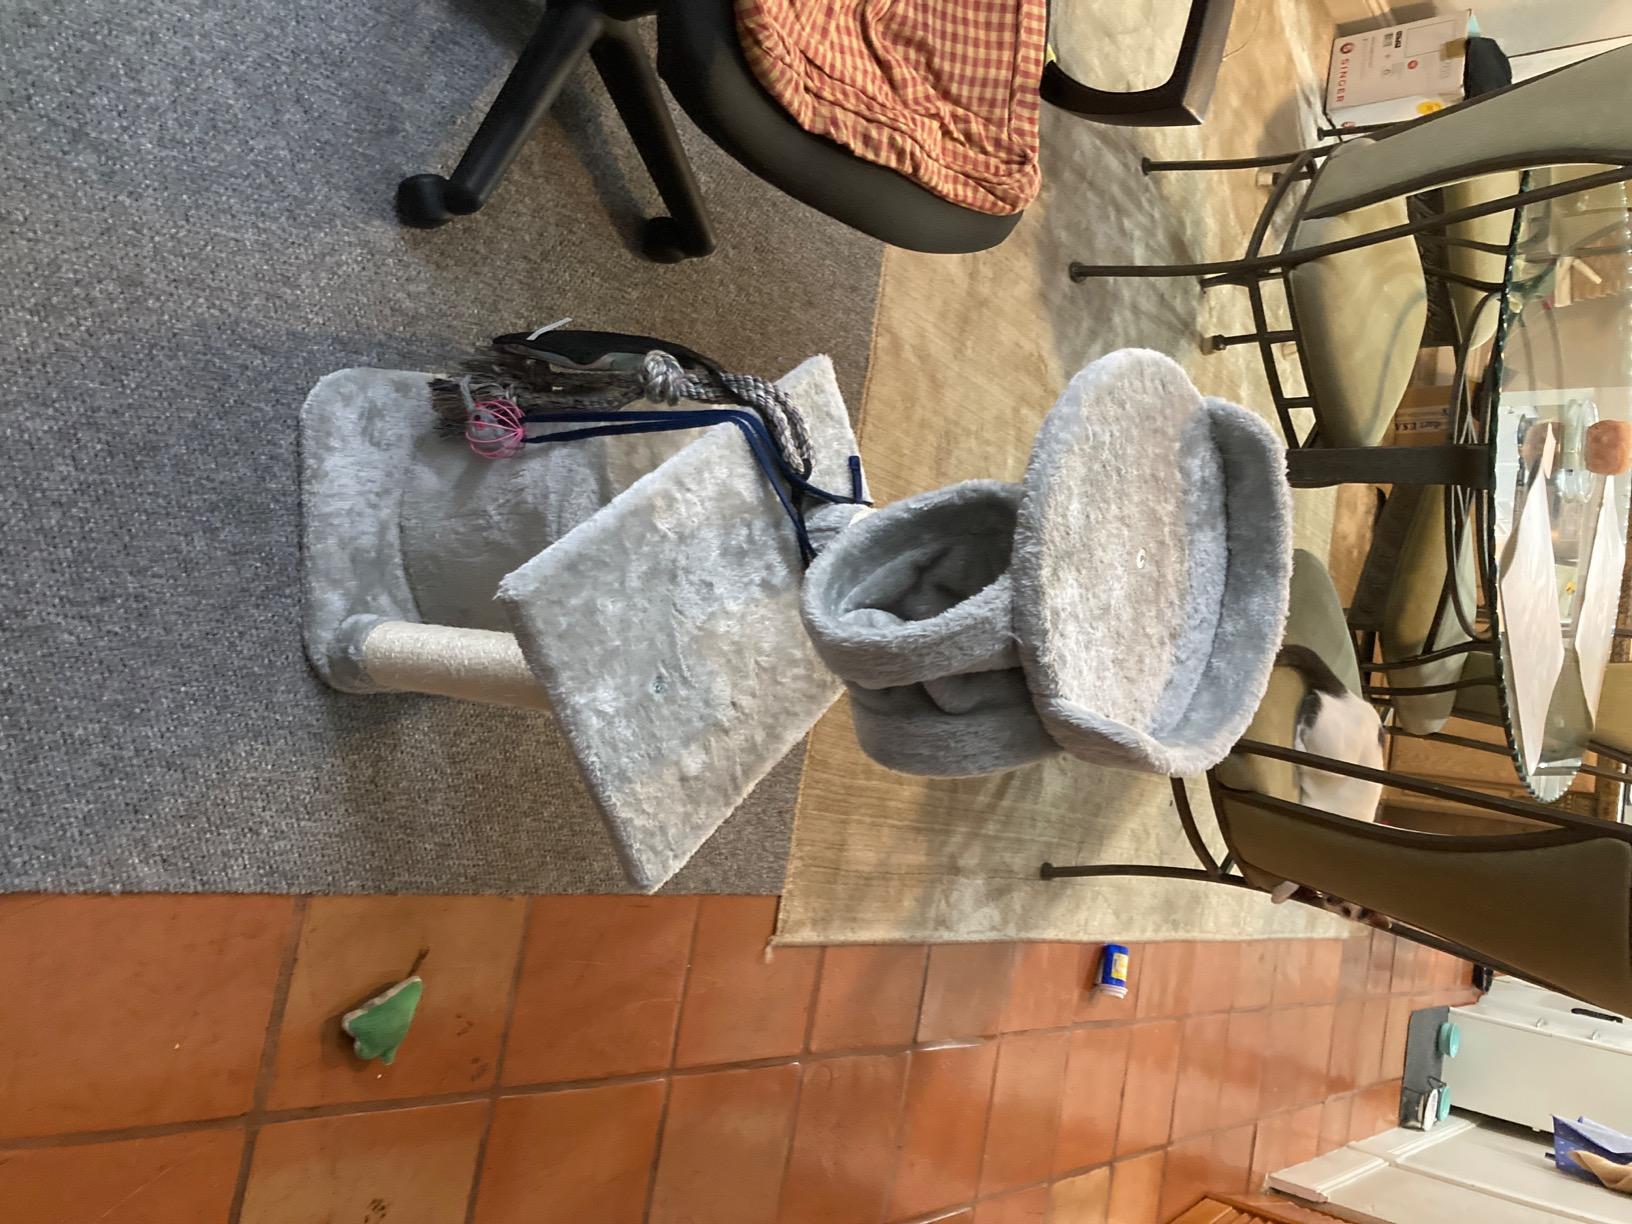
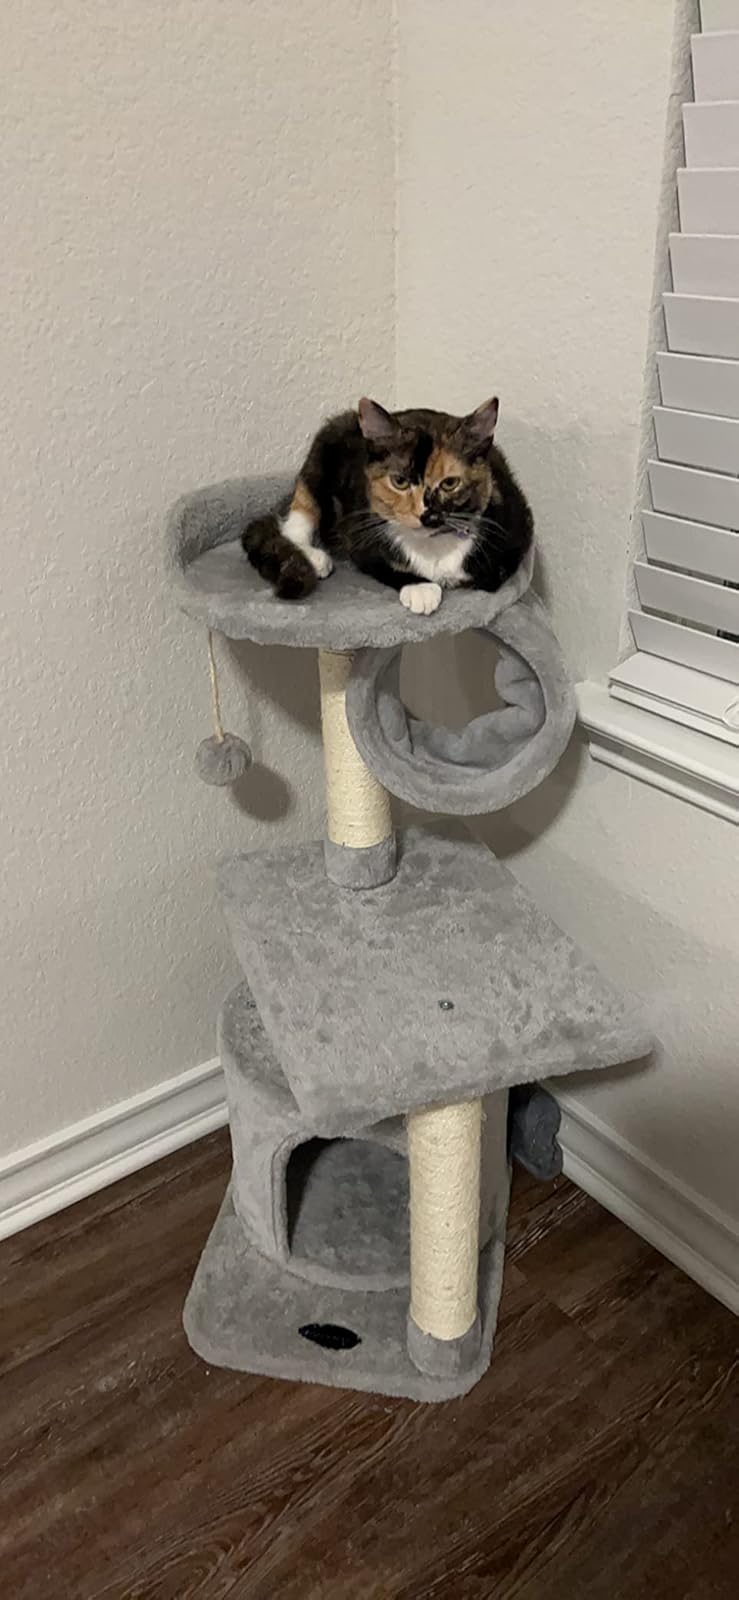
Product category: items_cat tree
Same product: yes